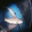
Label: trout